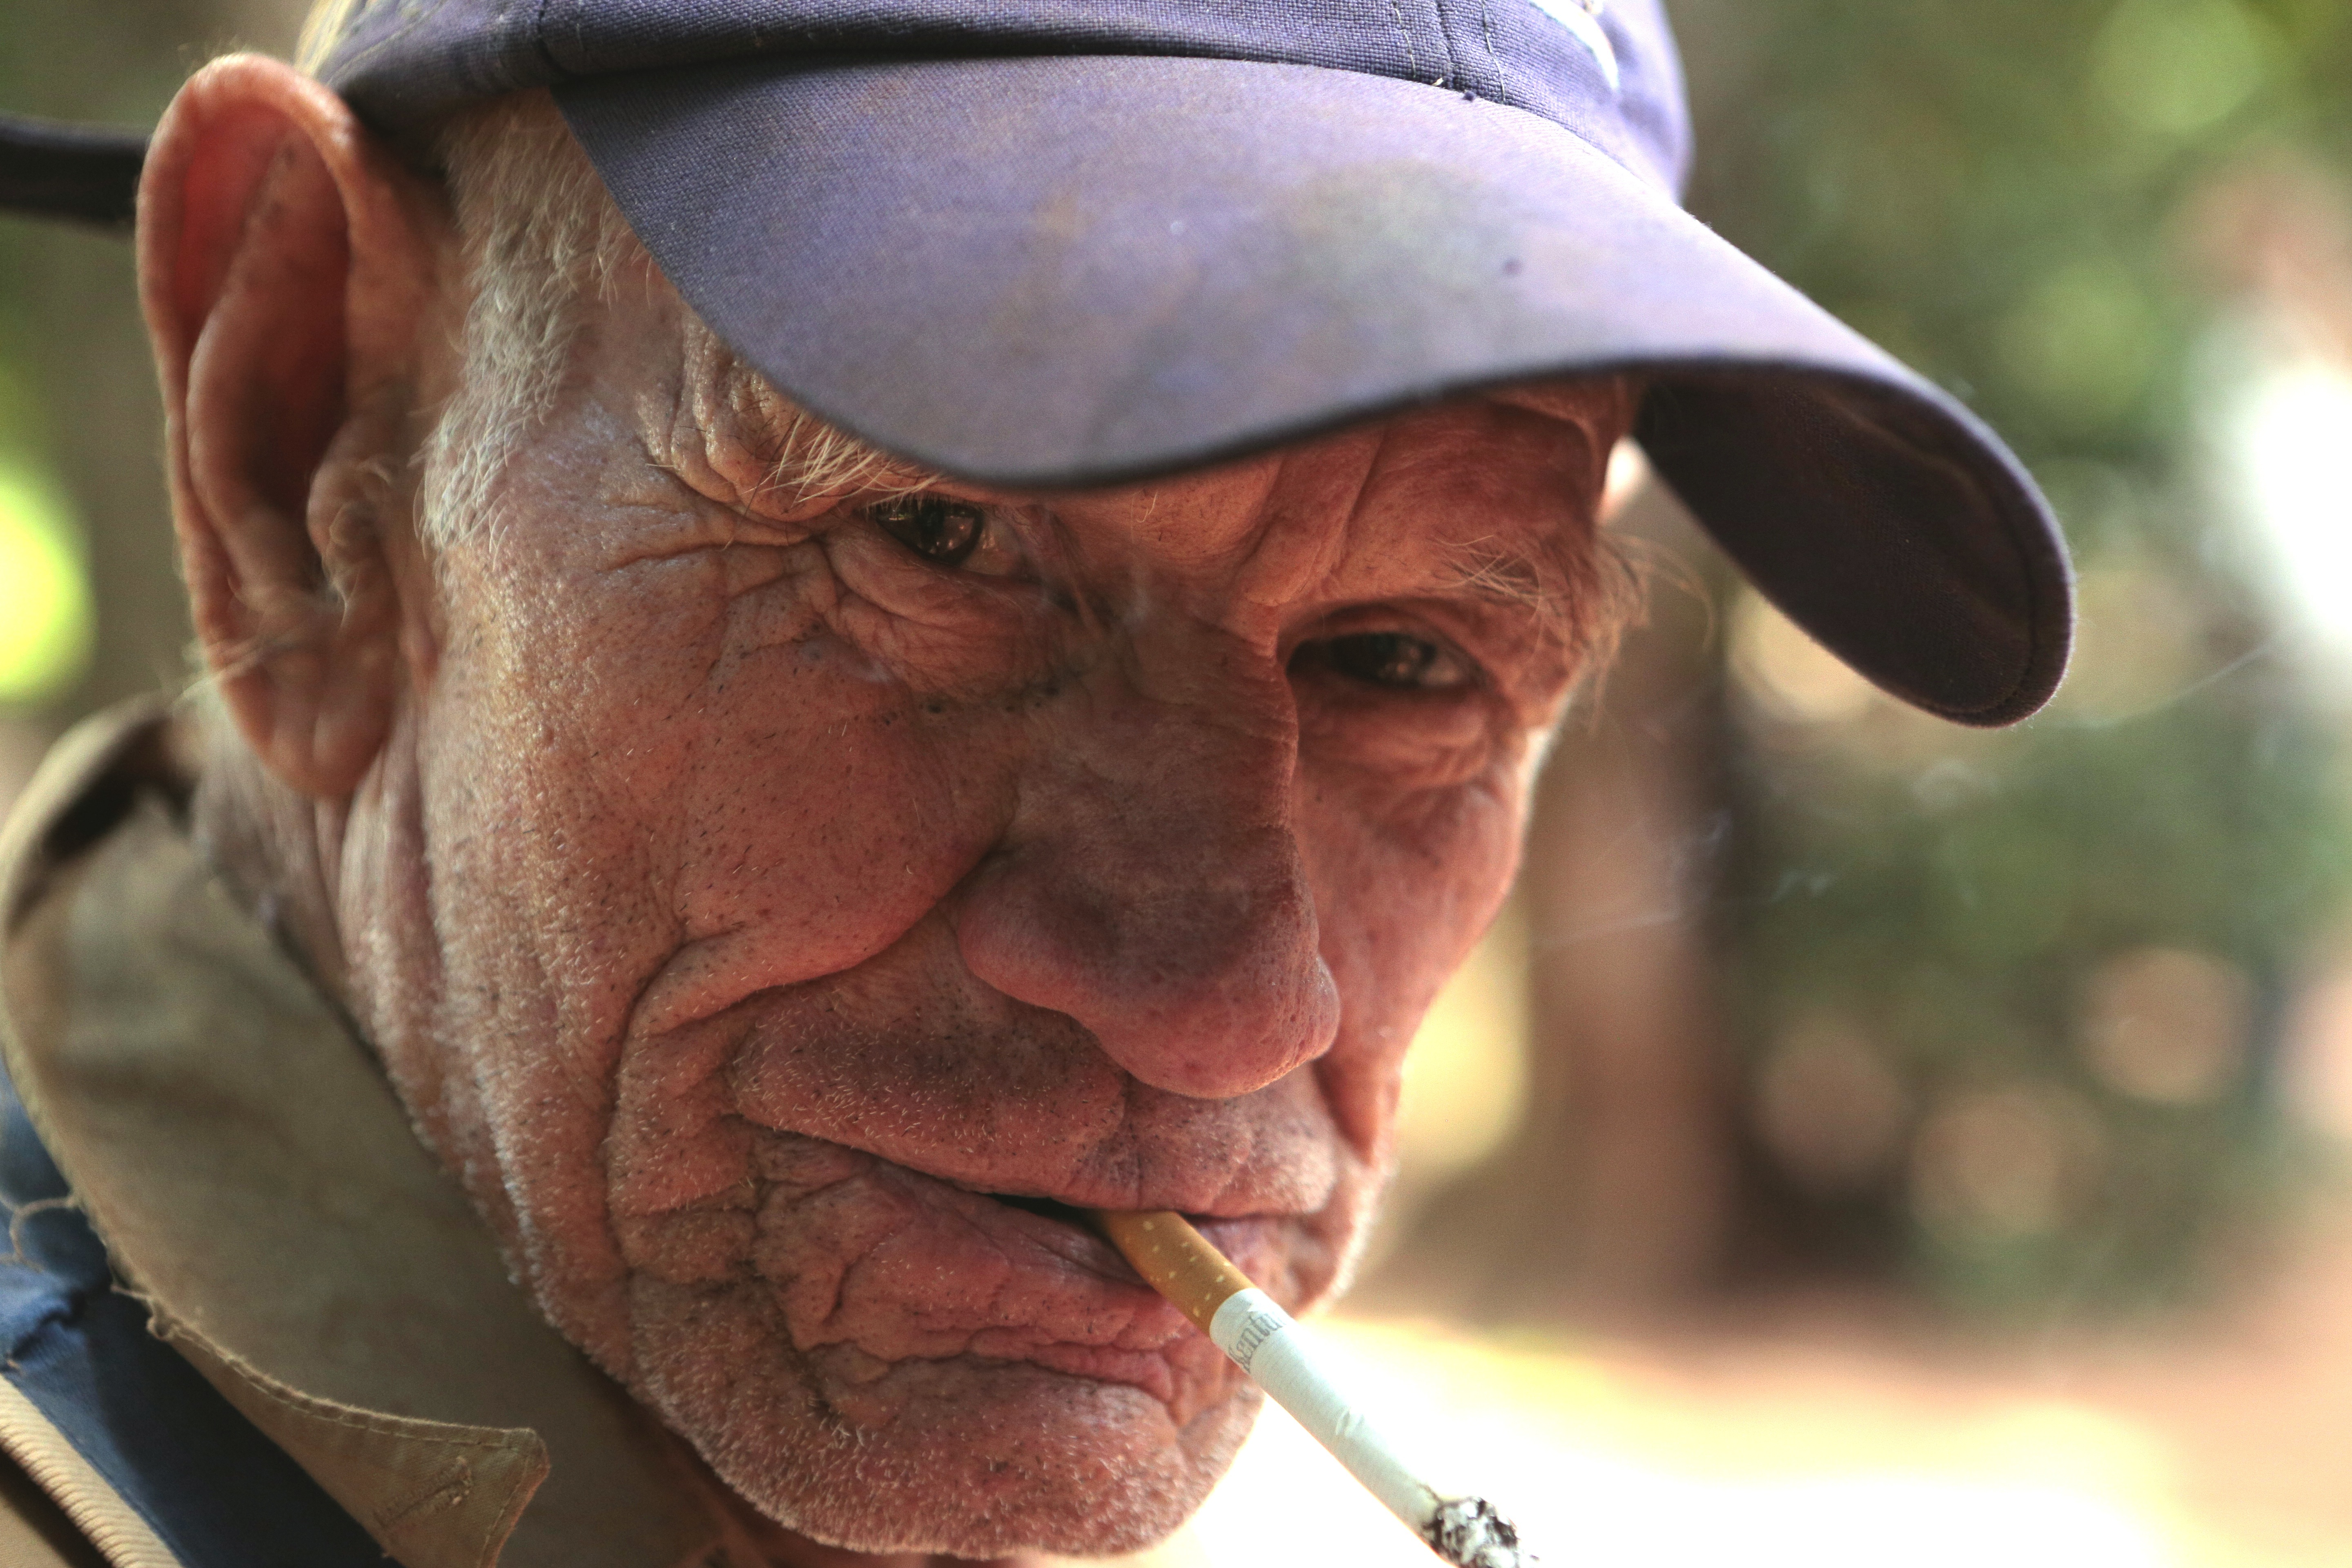
man, person, people, smoke, portrait, green, soldier, jungle, hat, blue, profession, world, senior citizen, face, nose, cap, head, look, cigar, paraguay, documentary, tobacco, veteran, smoker, gender, mr, looking at camera, nicotine, wholesale, brasa